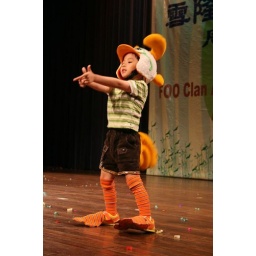
this little boy won second prize for the taiwanese TV programme: 60 seconds recently in TVB8.